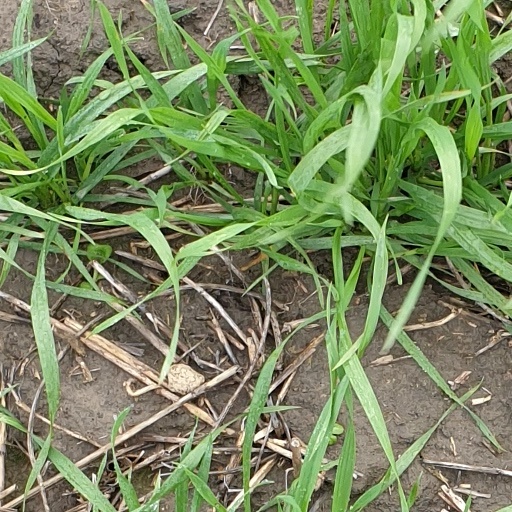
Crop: wheat